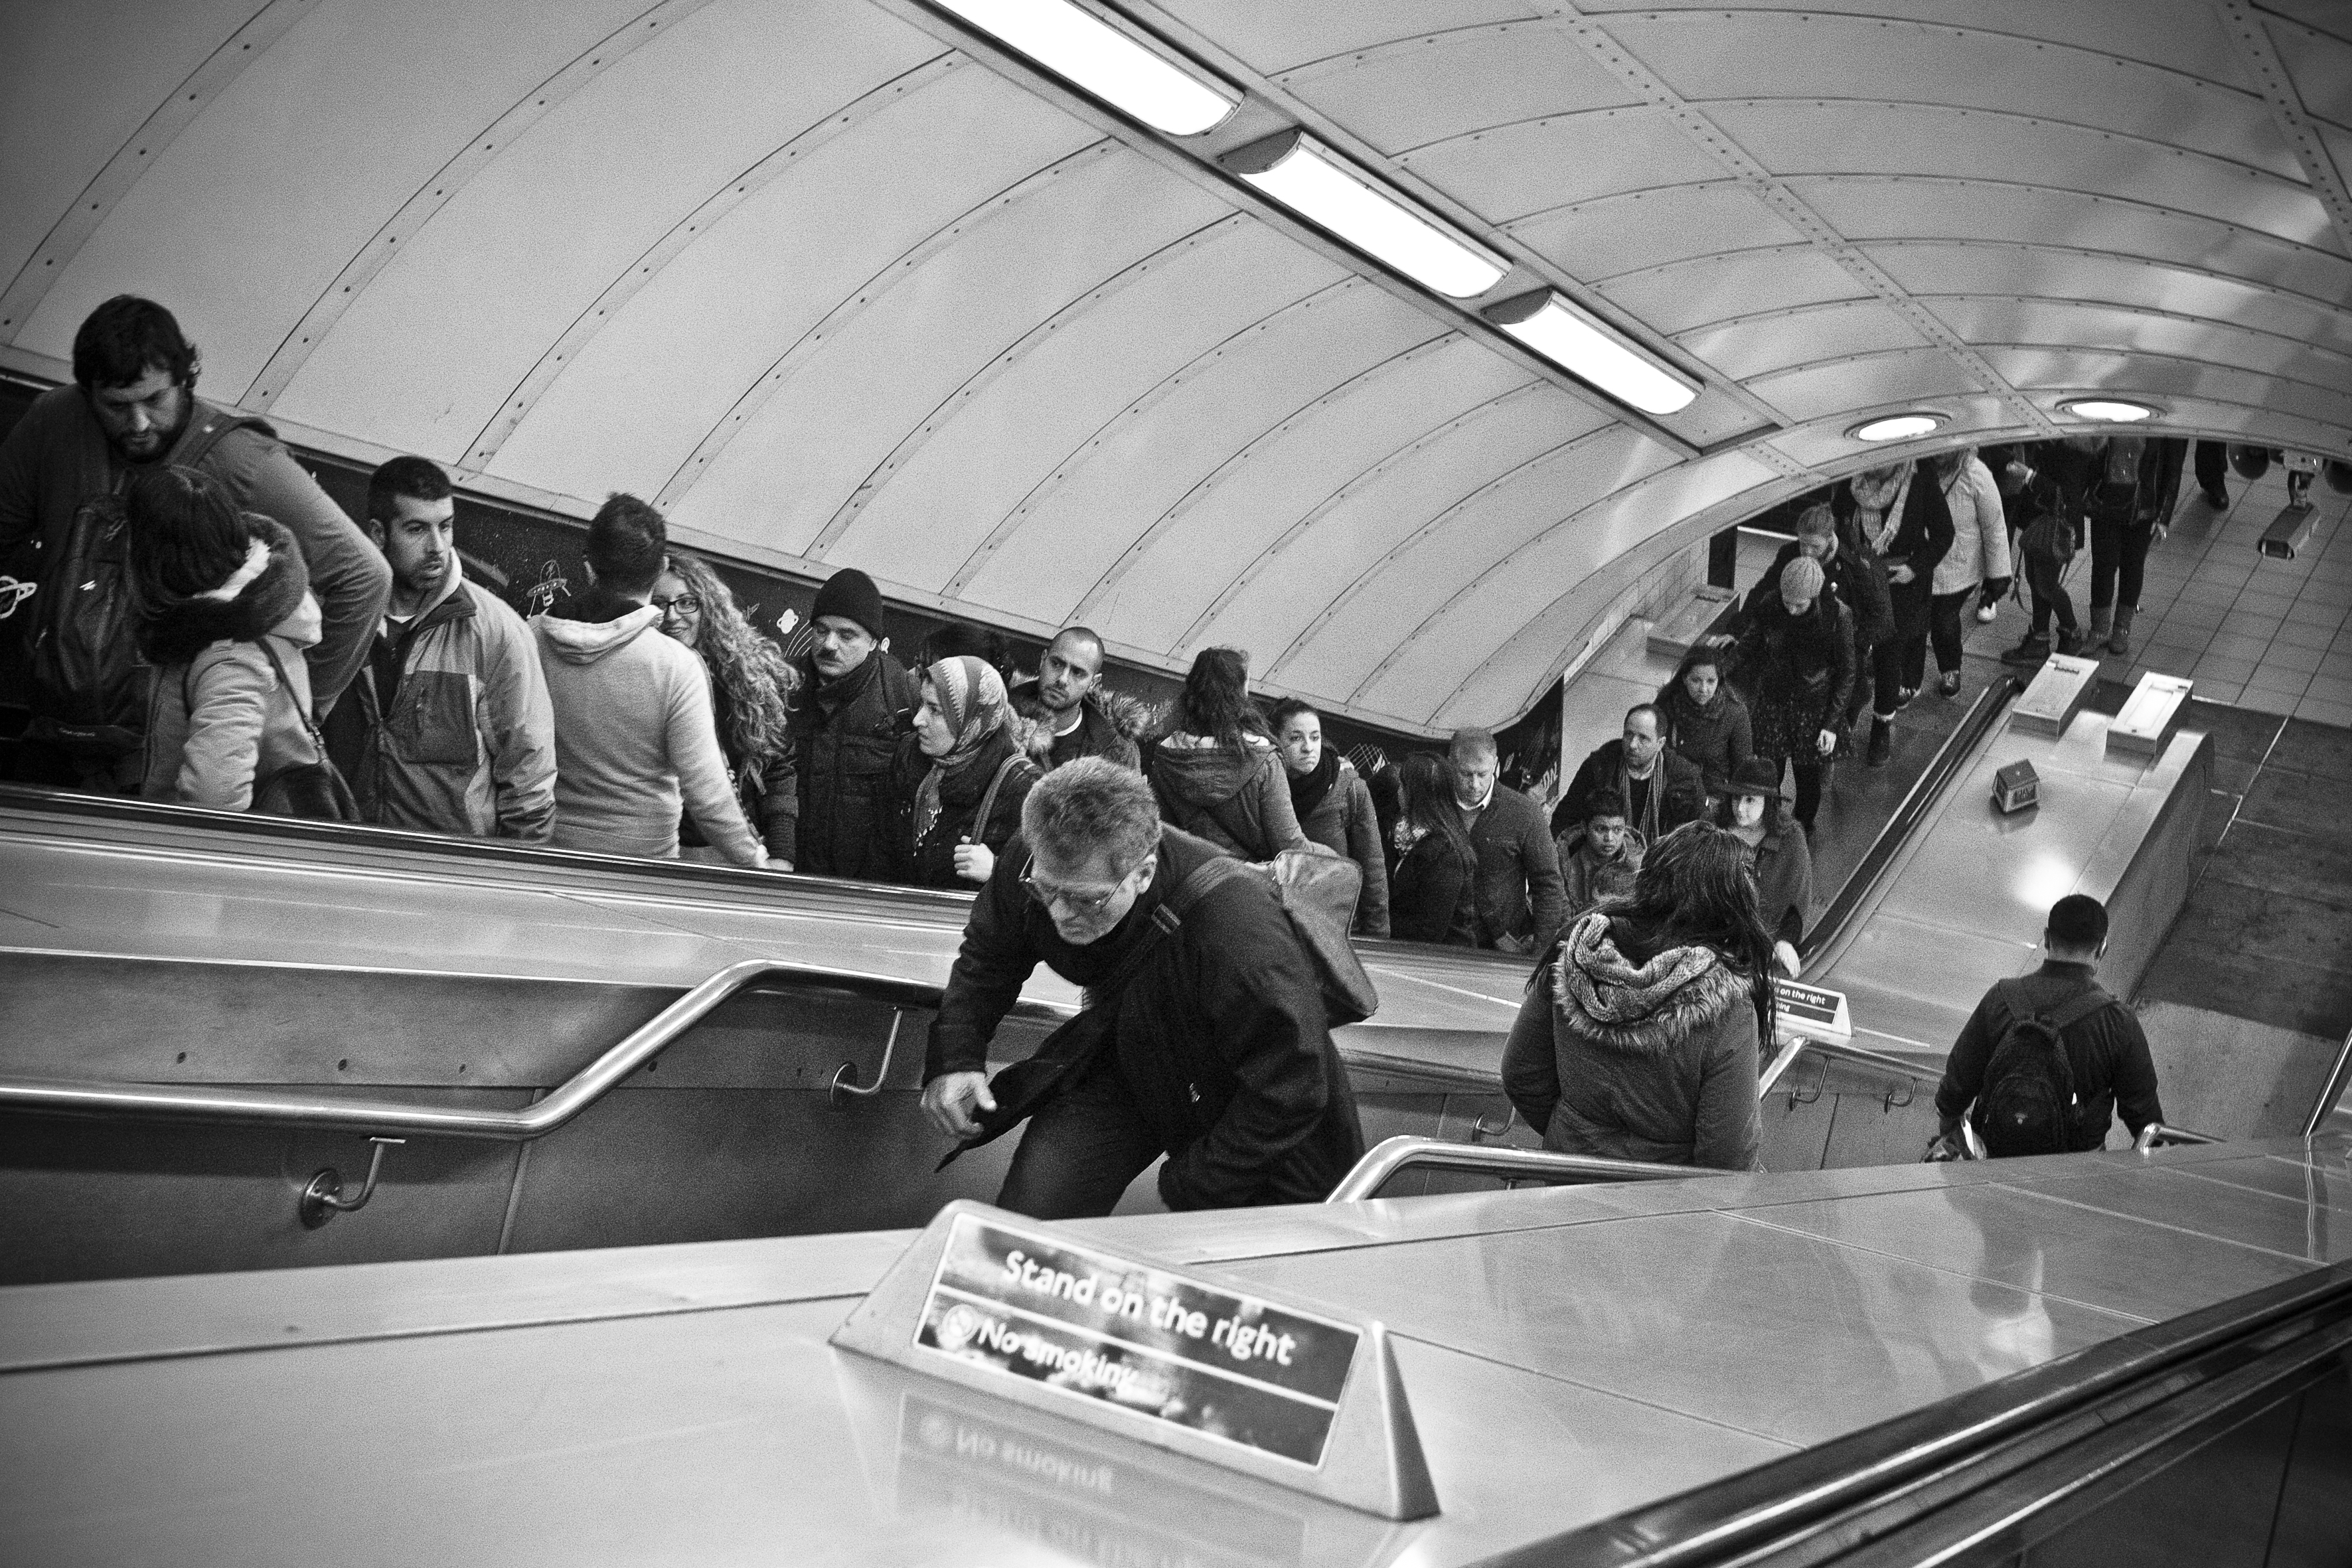
black and white, street, photography, urban, travel, transport, fujifilm, vehicle, market, black, monochrome, public transport, uk, england, bw, blackandwhite, blackwhite, london, infrastructure, ngc, photograph, noiretblanc, fuji, fujixt1, fujix, monochrome photography